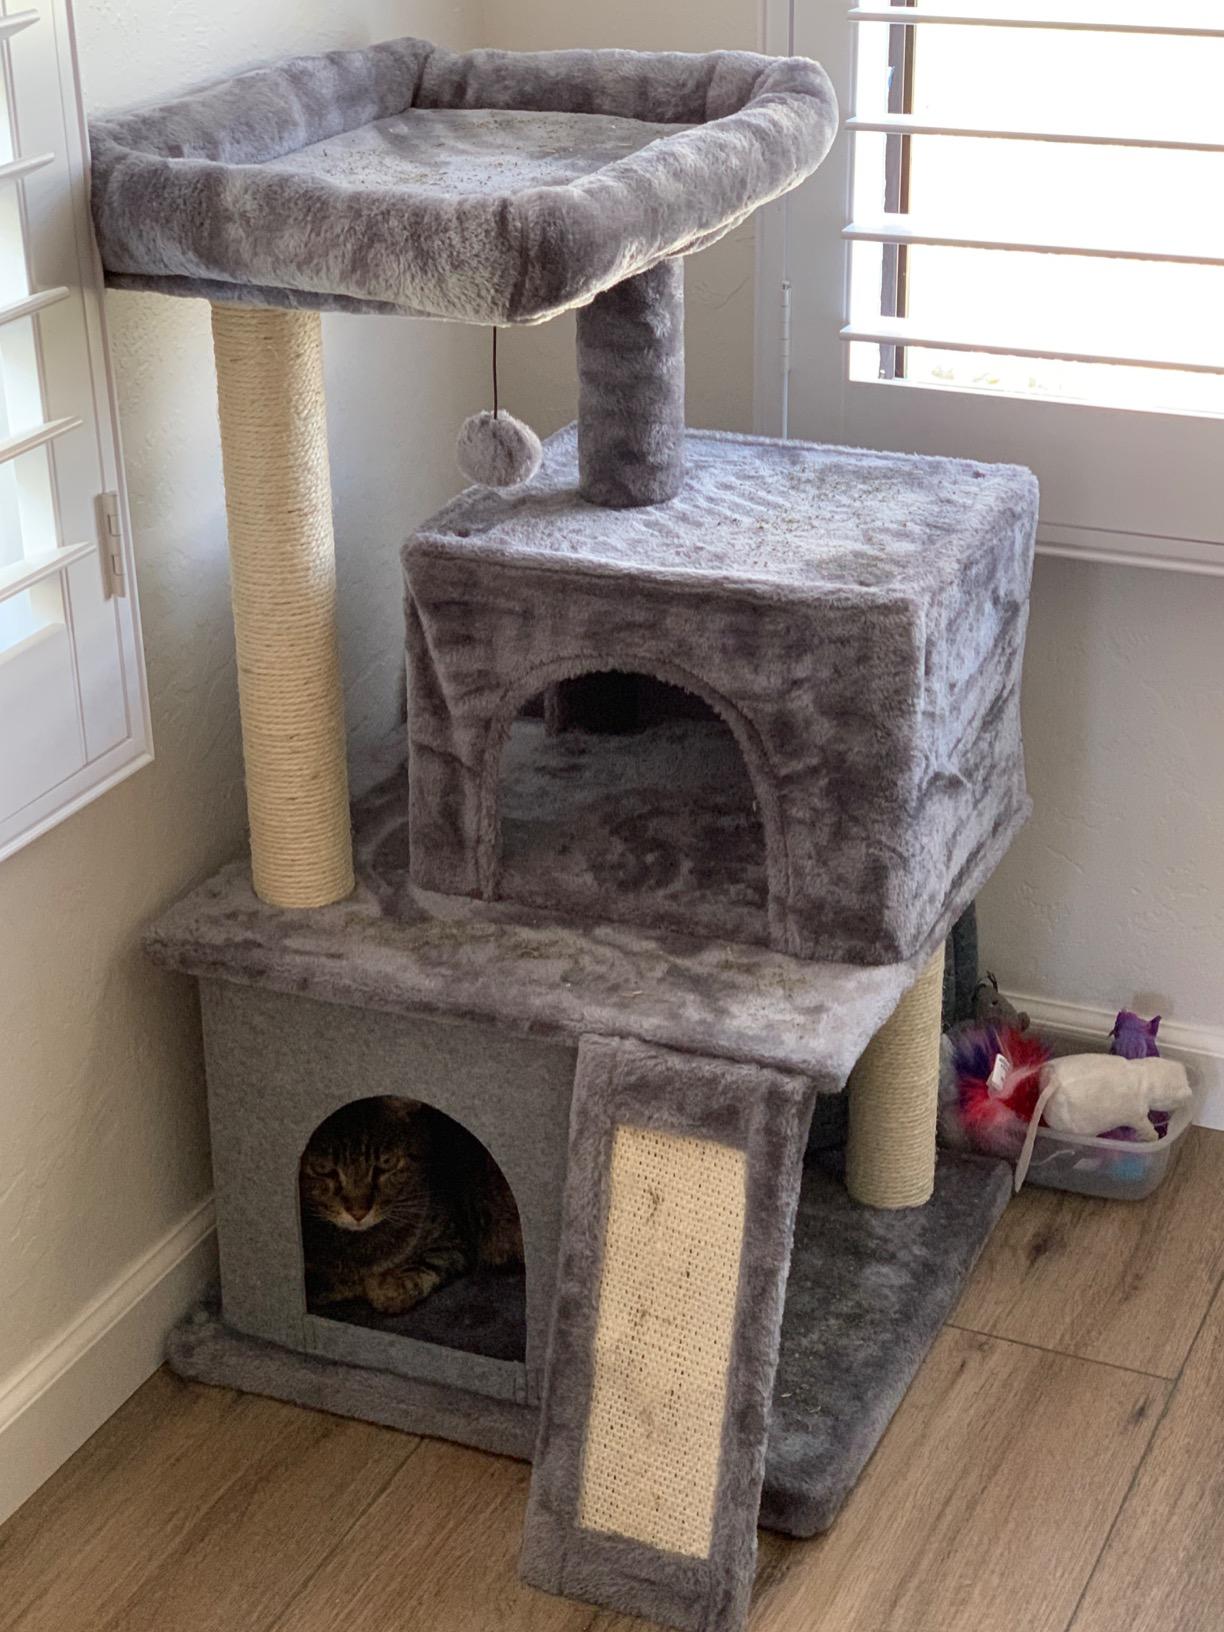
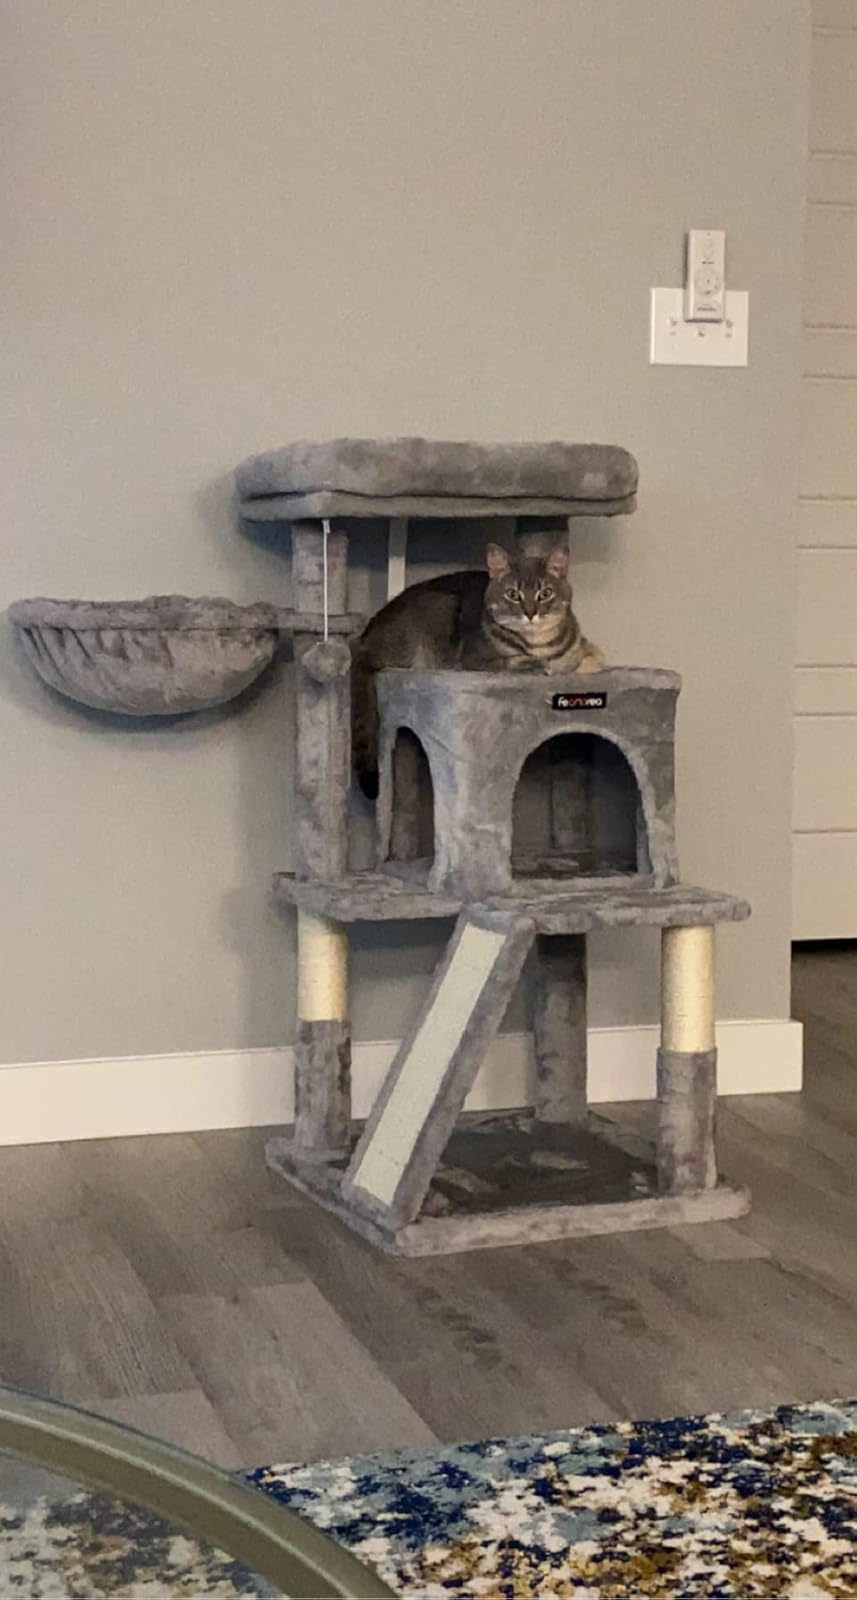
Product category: items_cat tree
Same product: no